Poul Henningsen

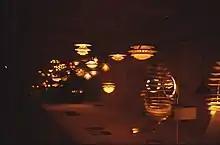
A collection of PH's lamps on display

In 1963, Henningsen was diagnosed with Parkinson's disease and struggled with difficulty speaking, tremors, and depression. He began to be viewed as a ""Rasmus Modsat"" (Danish equivalent to a Mary Quite Contrary) within Danish culture and struggled to get published in Danish newspapers in the last years of his life. Henningsen died on 31 January 1967. He was buried in Bispebjerg Cemetery in a common grave.